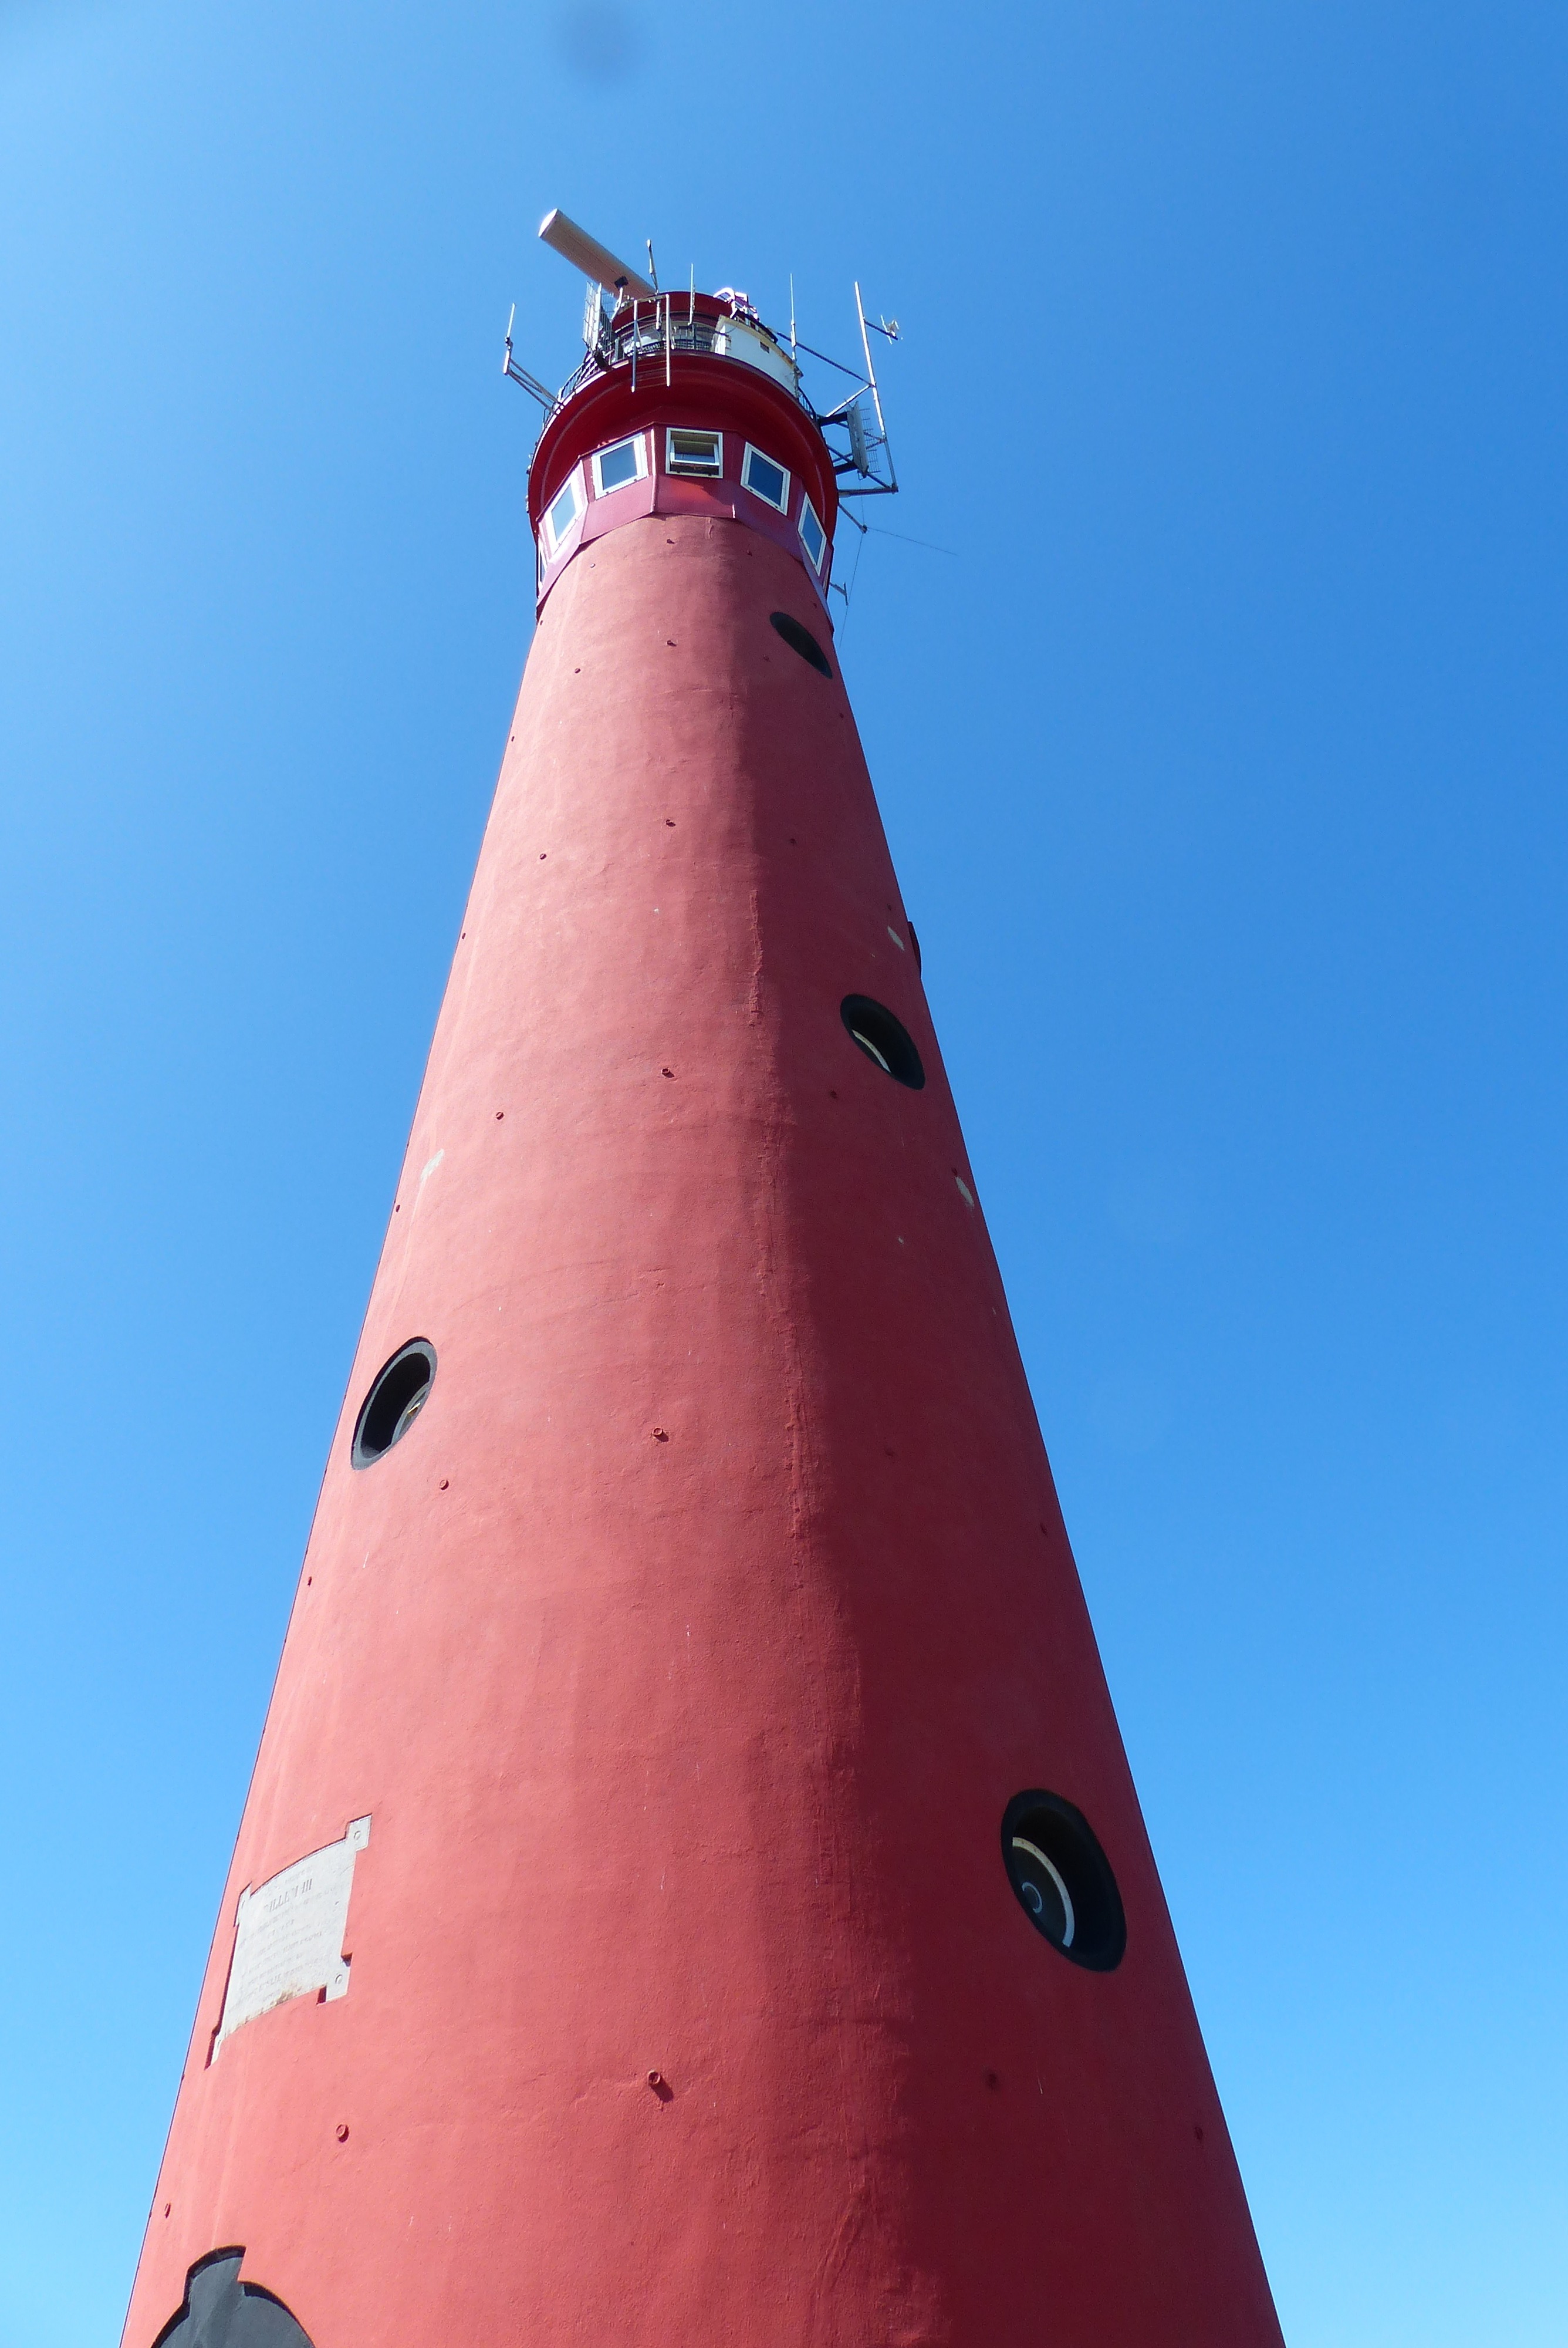
sea, lighthouse, wind, red, tower, island, blue, schiermonnikoog, west frisian